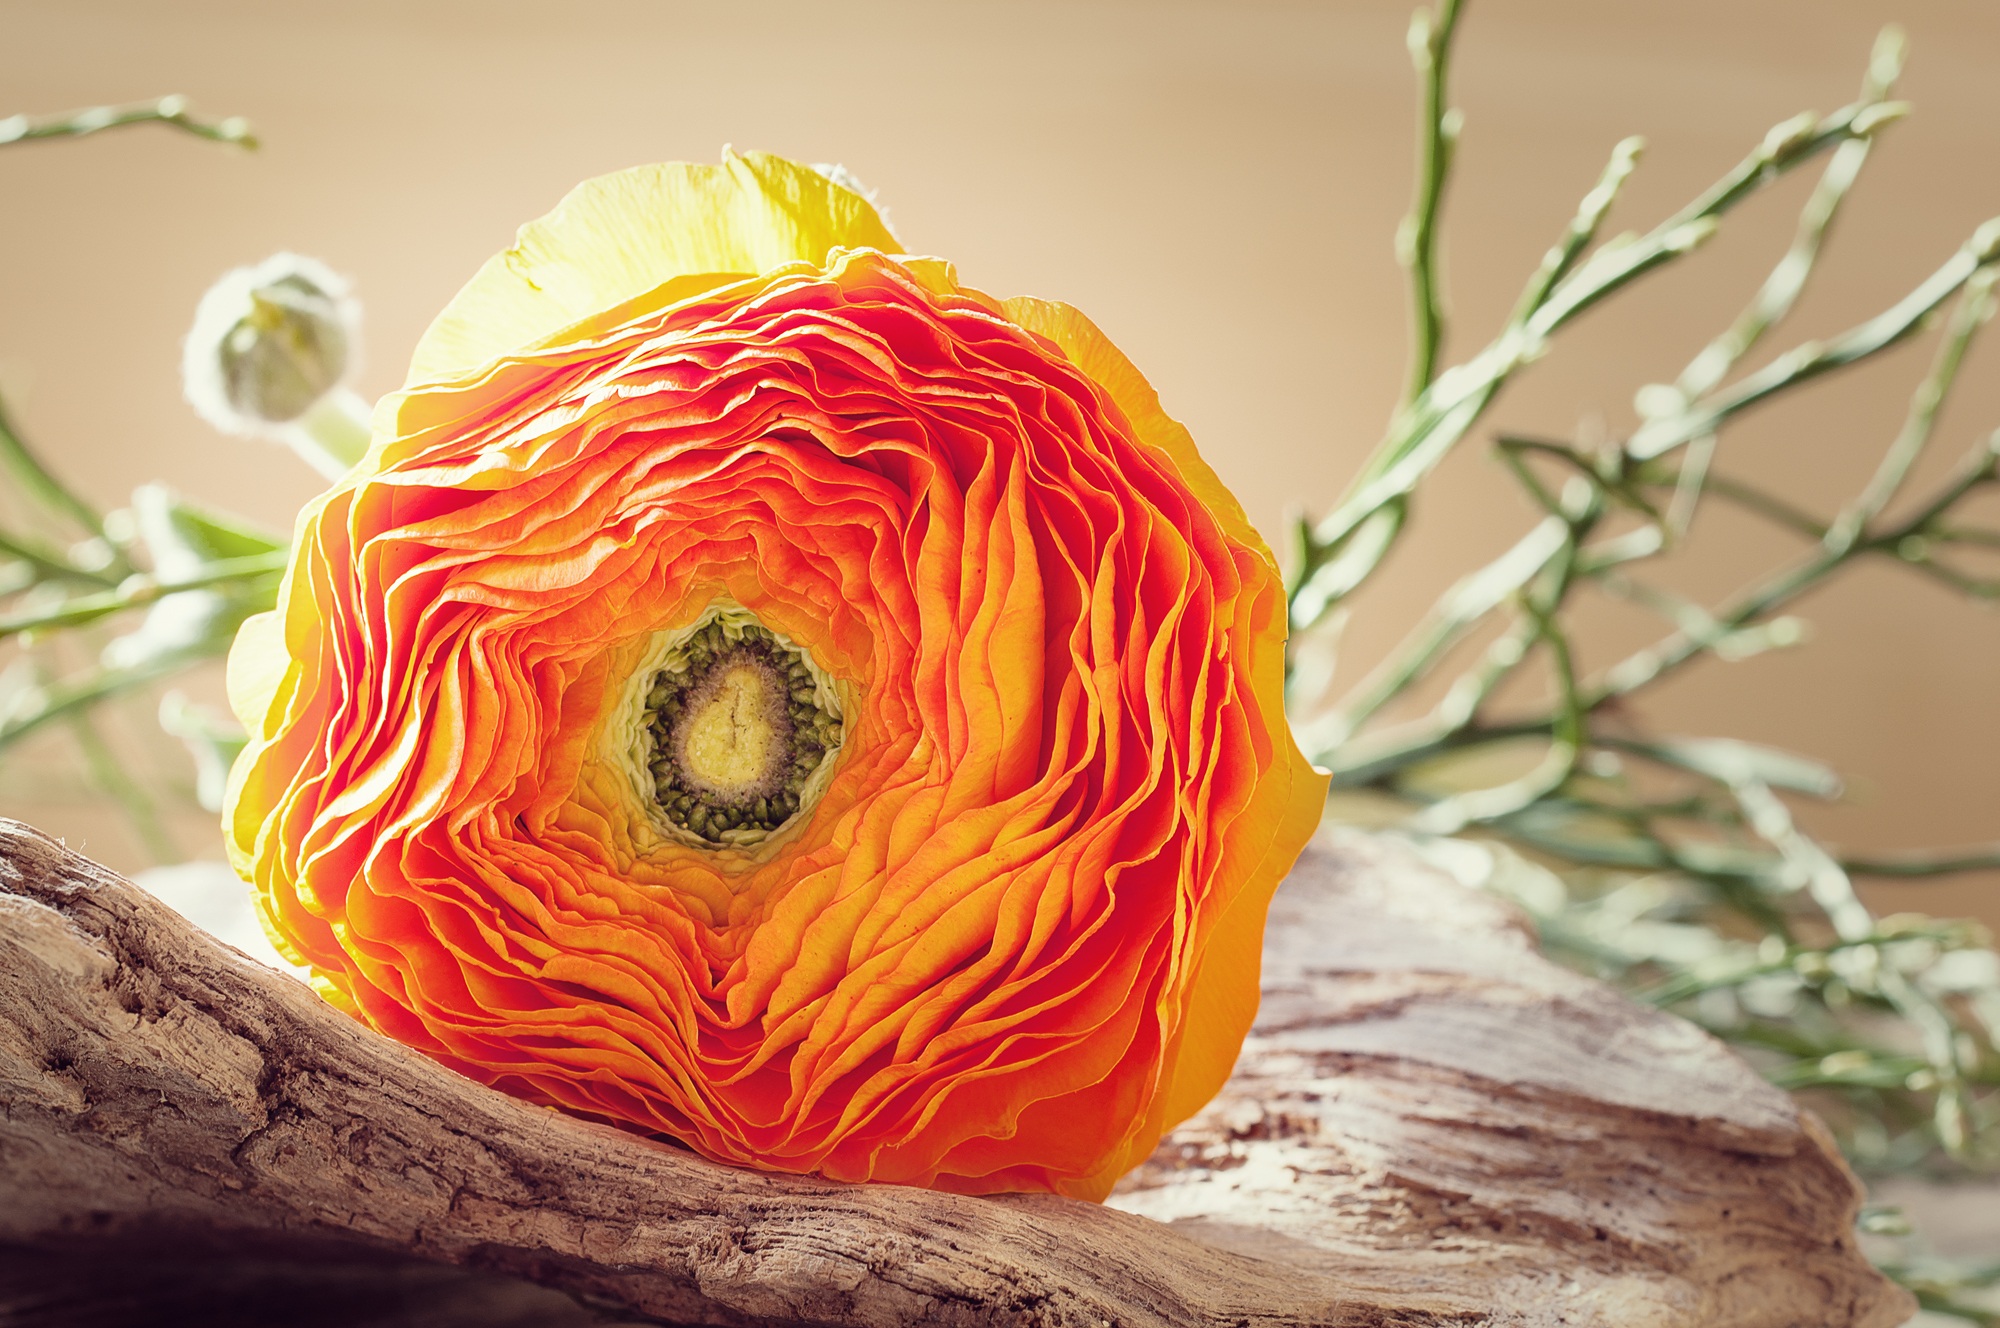
blossom, plant, flower, petal, bloom, orange, food, red, produce, color, yellow, close, flora, close up, art, petals, bright, carving, gorgeous, ranunculus, macro photography, flowering plant, flower bouquet, intense color, land plant